Normal Theater

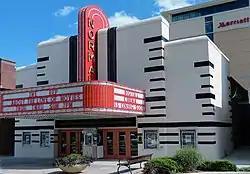

The Normal Theater, also known as the Normal Theatre, is a cinema located in the downtown area of Normal, Illinois of the United States of America, which is located in McLean County. The theater closed for a time in the early 1990s but reopened in 1993 after being purchased and renovated by the town of Normal. It has since been in continuous operation, showing a mix of first run and classic films. The building has been on the National Register of Historic Places since July 25, 1997.